Crested penguin

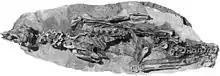
"Madrynornis" fossil

Mitochondrial and nuclear DNA evidence suggests that the crested penguins split from the ancestors of their closest living relative, the yellow-eyed penguin, in the mid-Miocene around 15 million years ago, before splitting into separate species around 8 million years ago in the late Miocene.